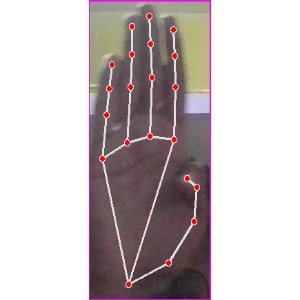
अक्षर: झ